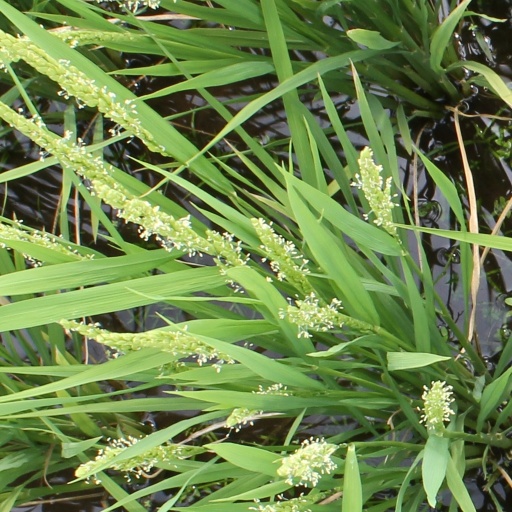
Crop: rice